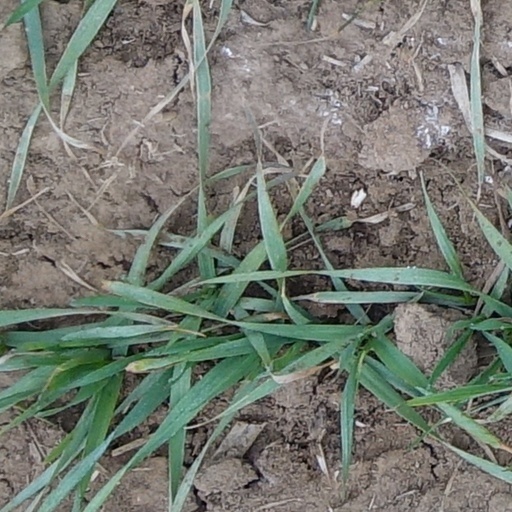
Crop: wheat